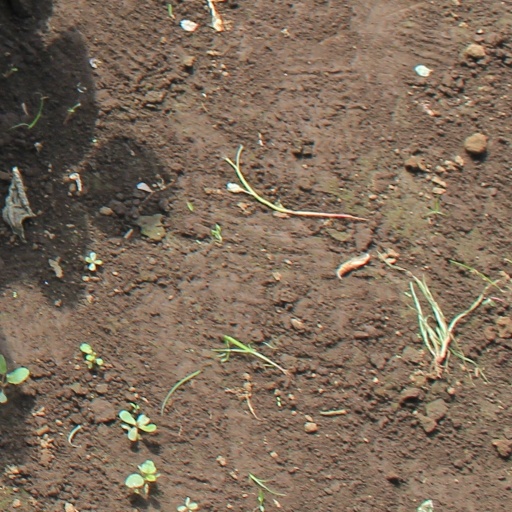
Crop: soybean